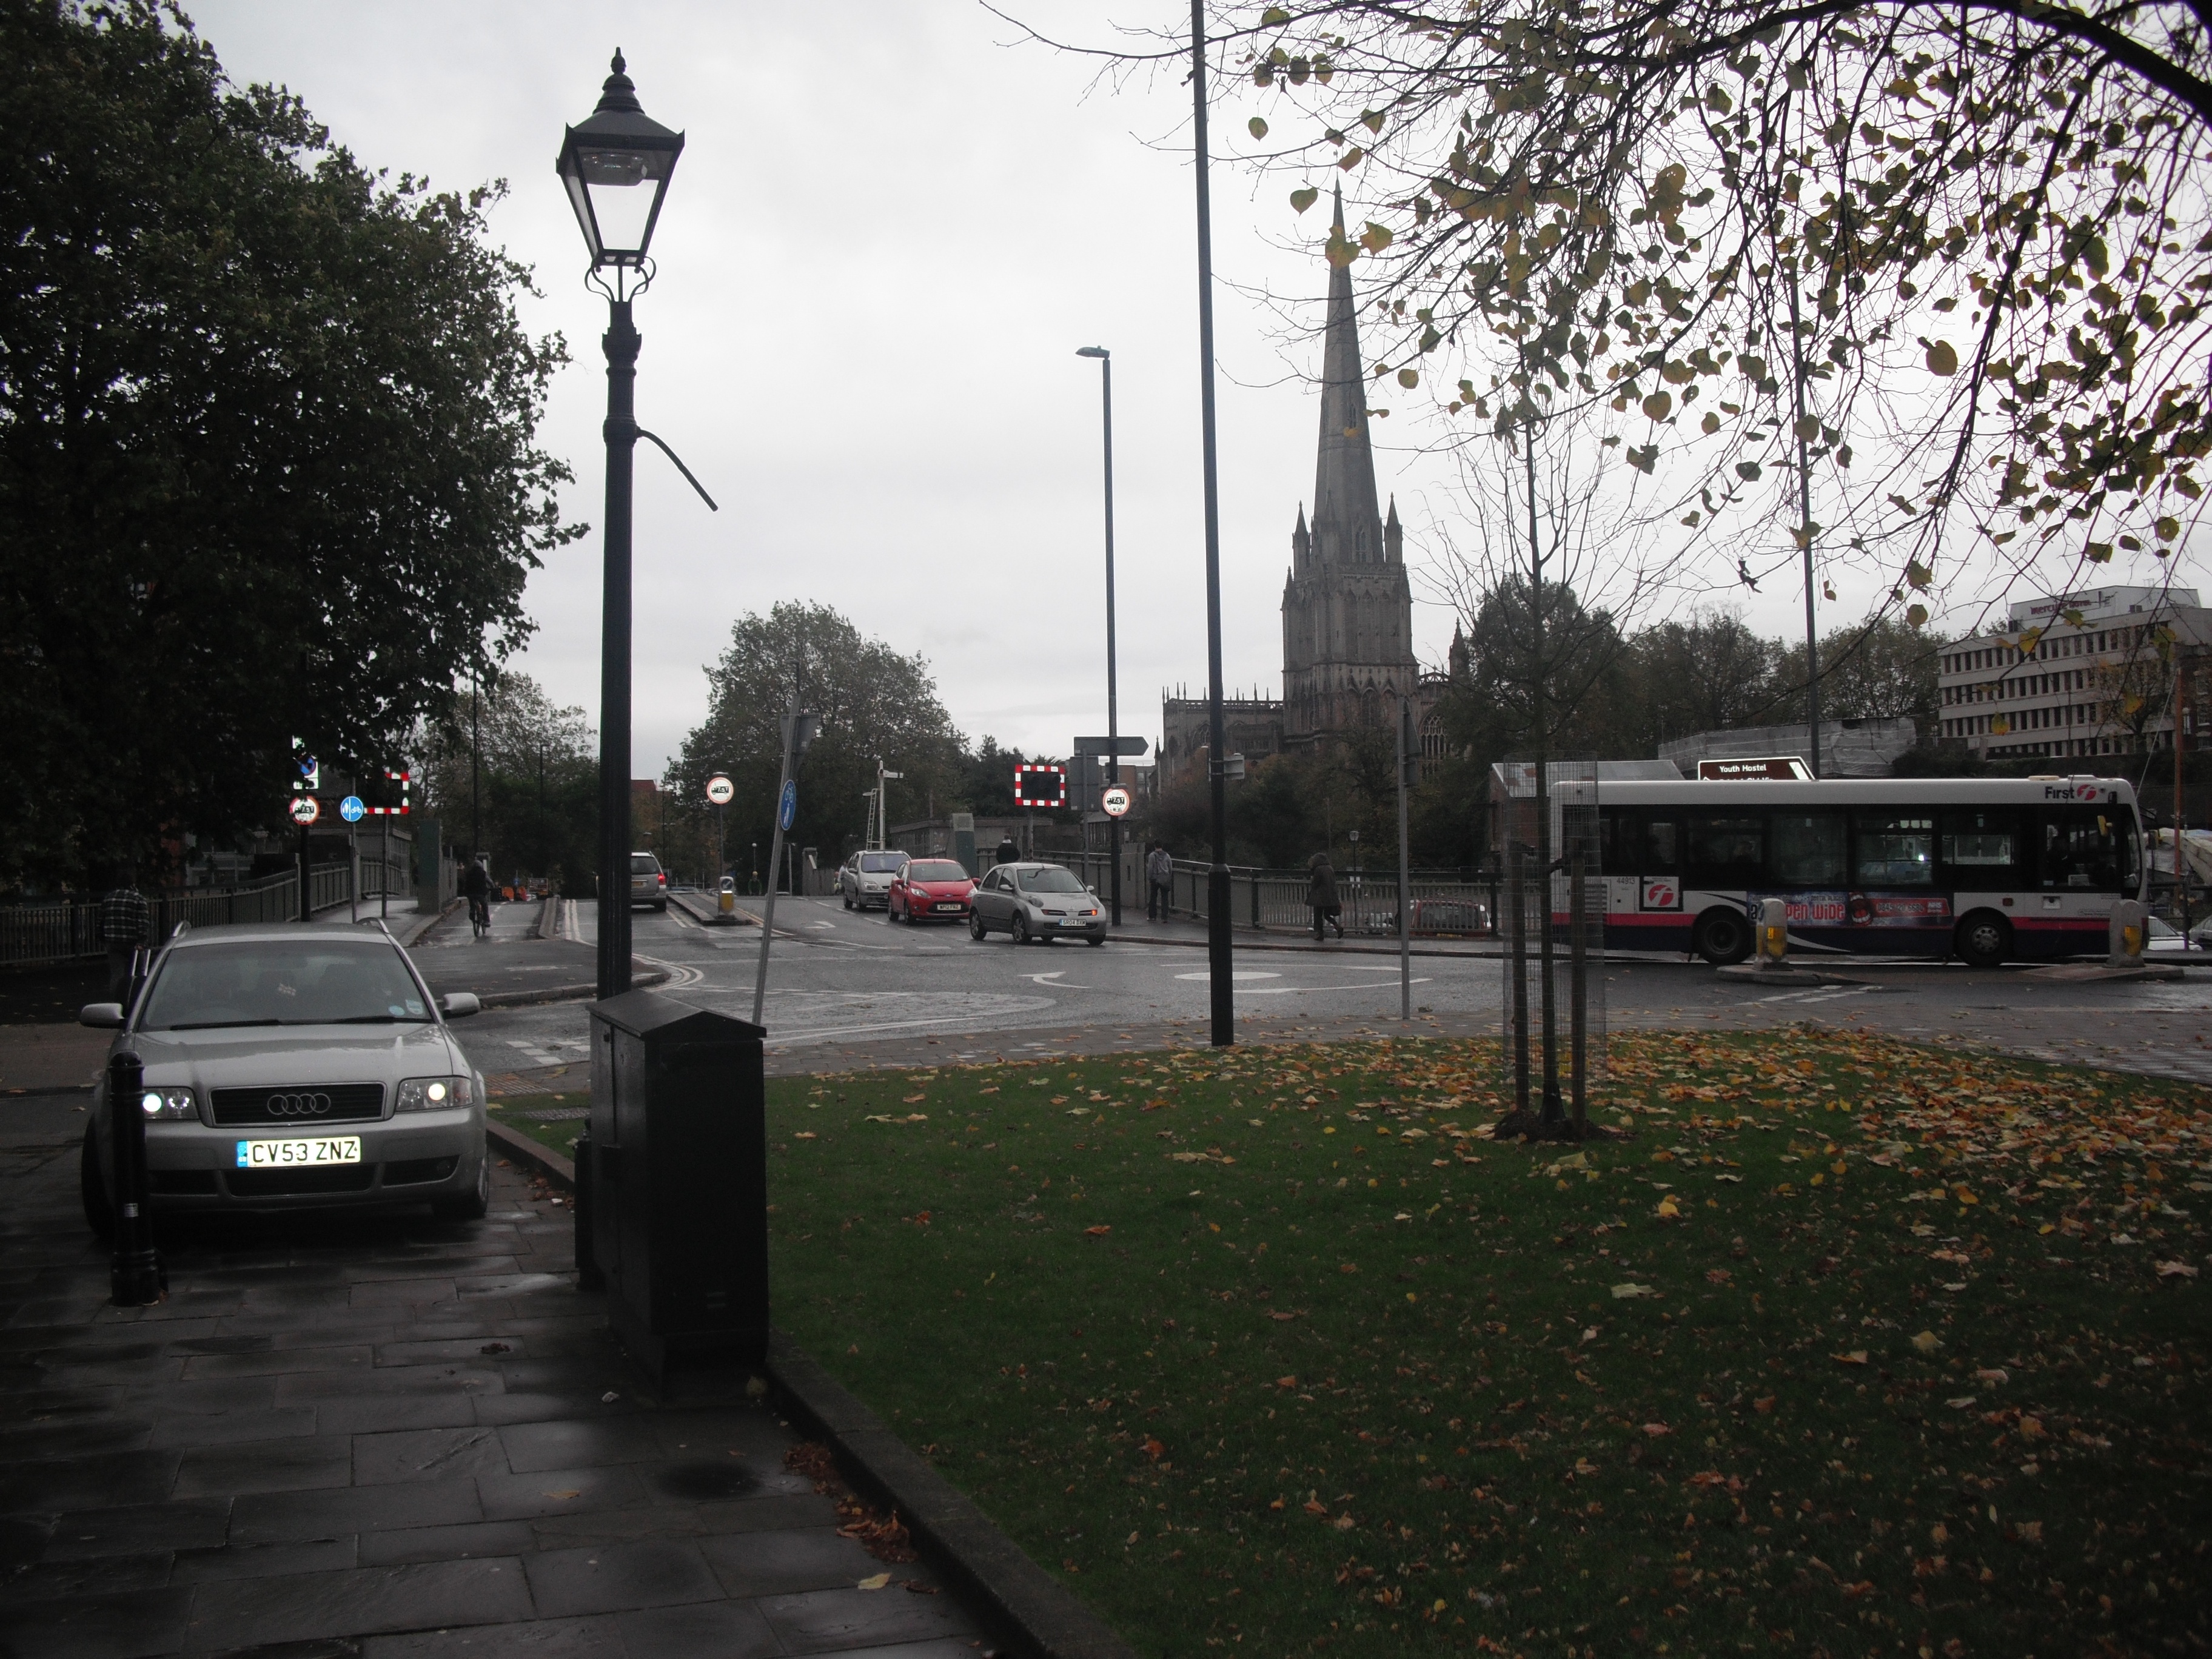
tree, pedestrian, road, street, morning, city, downtown, suburb, evening, lane, lighting, infrastructure, neighbourhood, urban area, residential area